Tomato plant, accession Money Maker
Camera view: horizontal (90 deg, fisheye); turntable rotation: 30 degrees
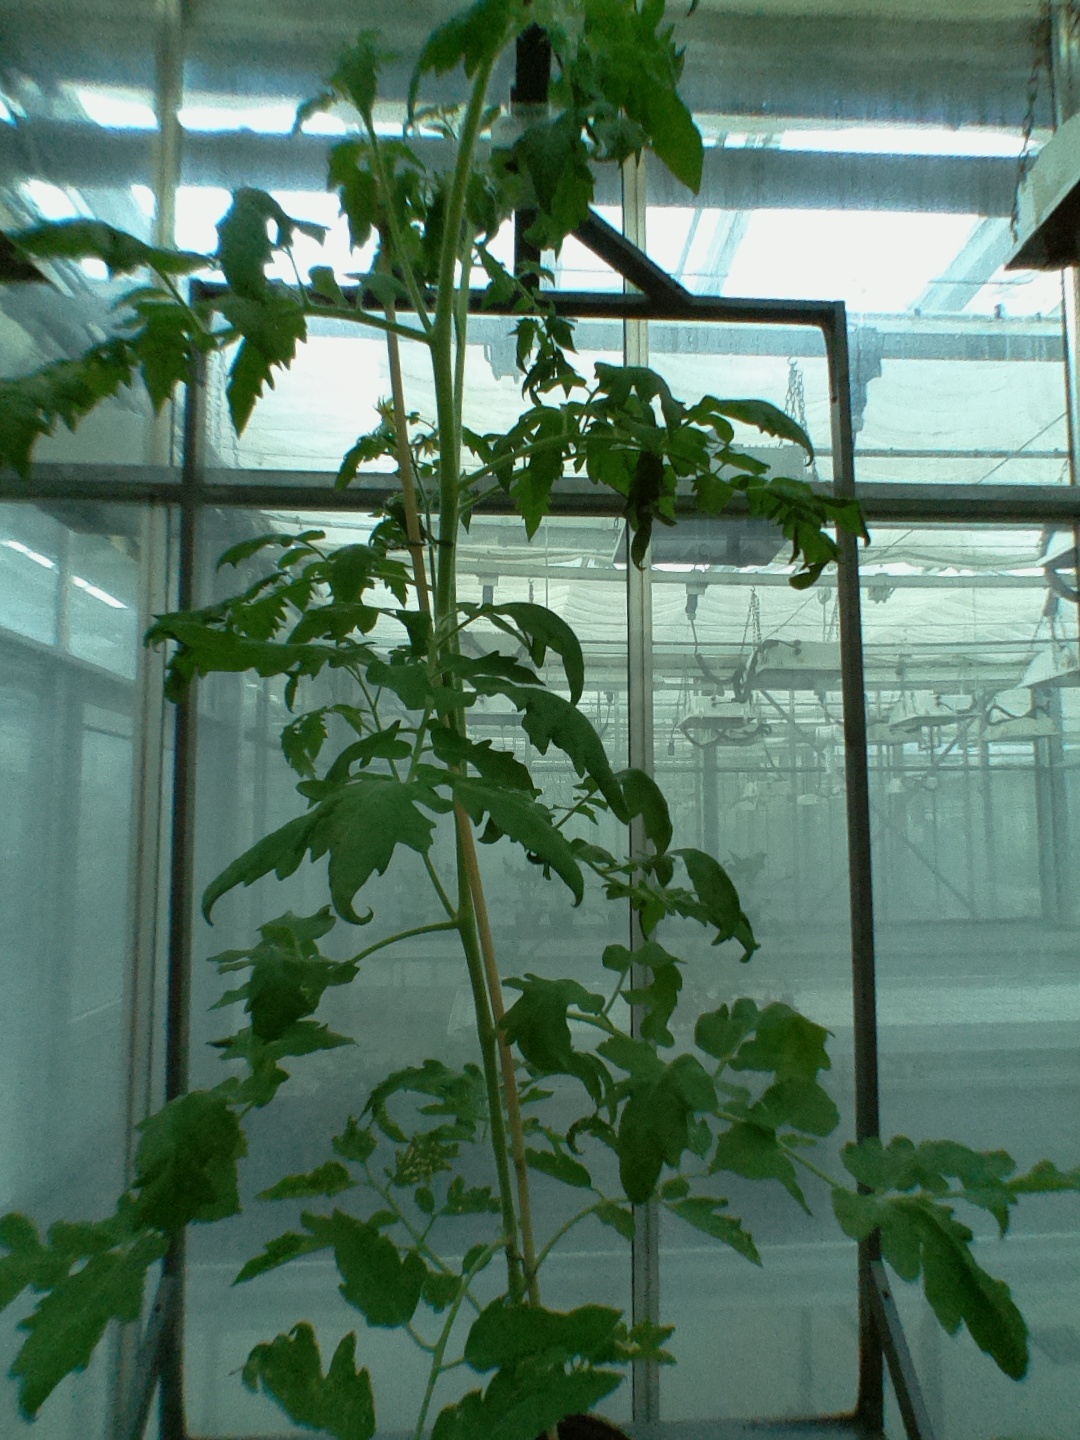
BBCH growth stage 64: 40%-50% of flowers open